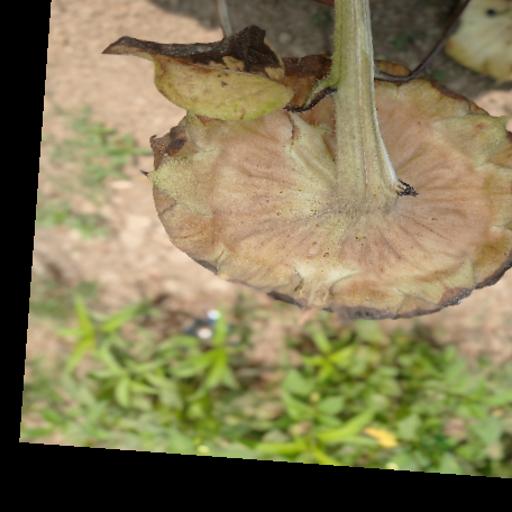
Label: Gray_mold